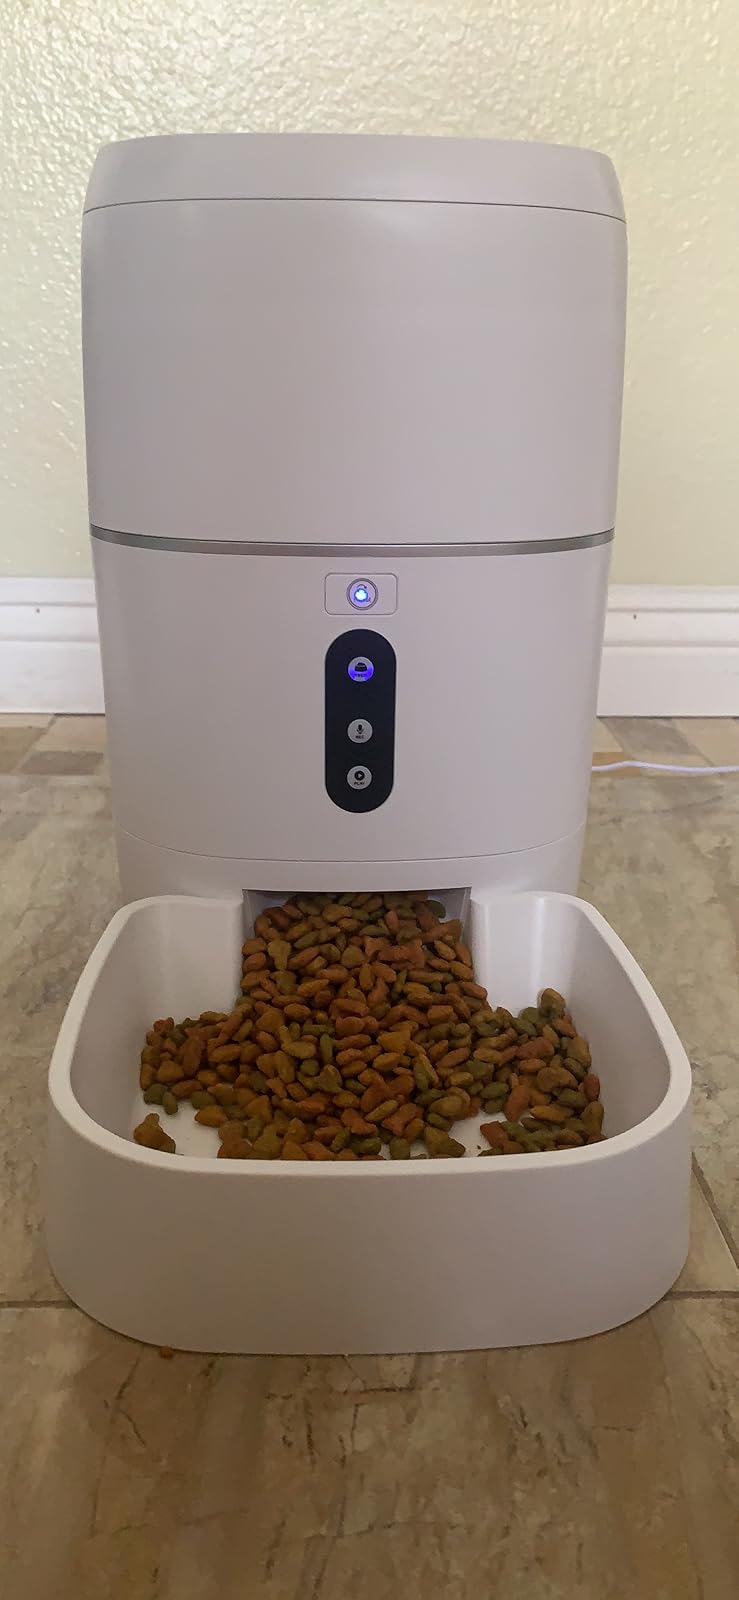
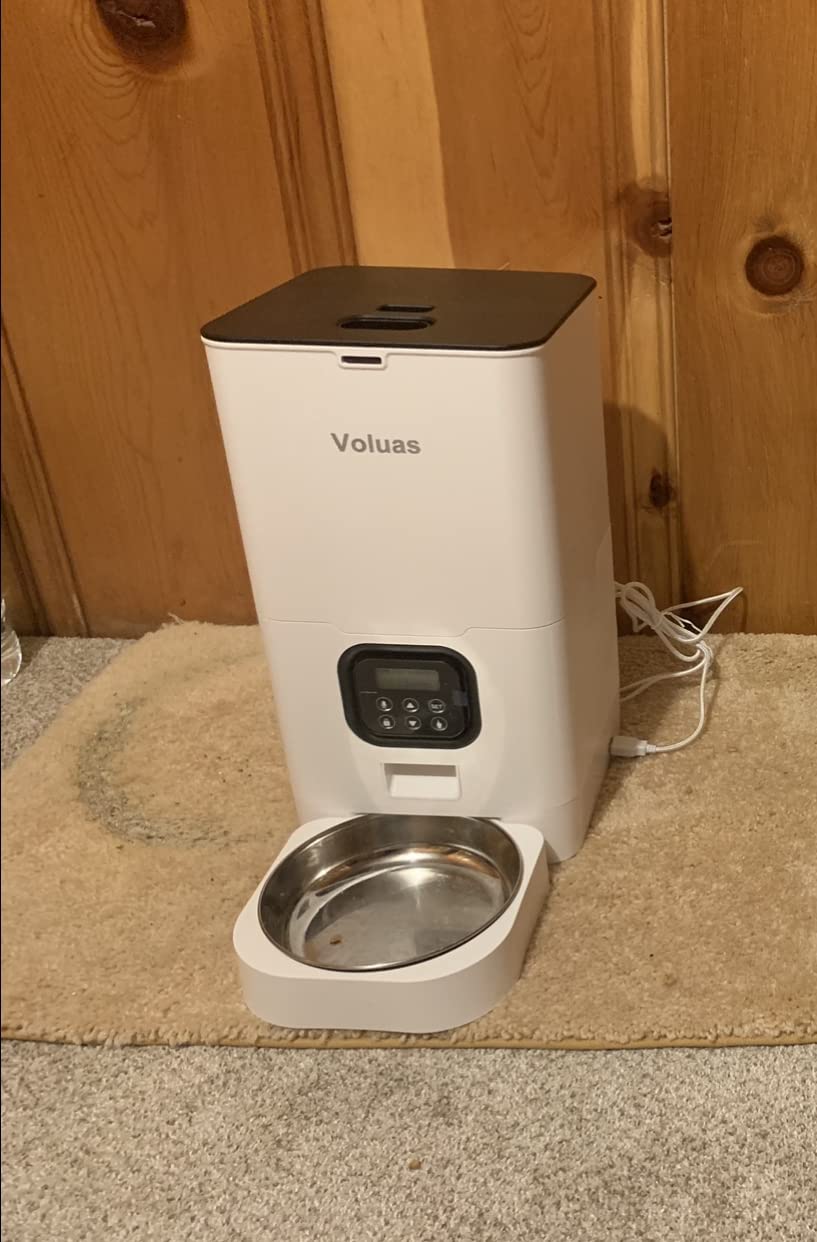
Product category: items_feeder
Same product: no